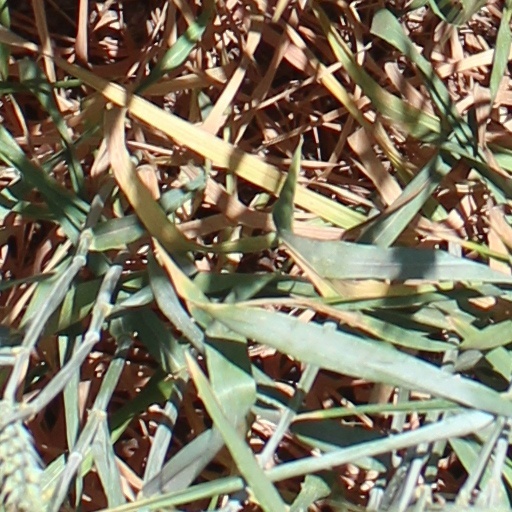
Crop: wheat